Porsche Boxster and Cayman (987)

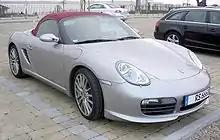
Boxster RS60 Spyder

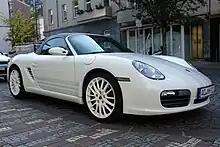
Porsche Boxster Design Edition 2

Porsche first revealed the new revised 987.2 2008 Boxster and Boxster S models at the Los Angeles International Auto Show in November 2008, using totally new engines (MA1.20/MA1.21). Both models featured greater power due to an increase in engine displacement for the Boxster and the incorporation of Direct Fuel Injection (DFI) for the Boxster S. Both models were available with Porsche's new 7-speed "Porsche Doppelkupplungsgetriebe" (PDK) dual clutch gearbox but came standard with a new 6-speed manual gearbox. Displacement in the standard Boxster's flat-six engine increased from 2.7 to 2.9 liters, increasing power from to . Use of DFI in the Boxster S raised the output of the 3.4-litre engine from to . Cosmetic changes to the 2009 Boxster and Boxster S included new head and tail lights, larger front air intakes with incorporated daytime running lights, and an altered lower rear end flanked by twin diffusers. The interior included the redesigned Porsche Communication Management System as an option with a touchscreen interface to reduce button clutter.